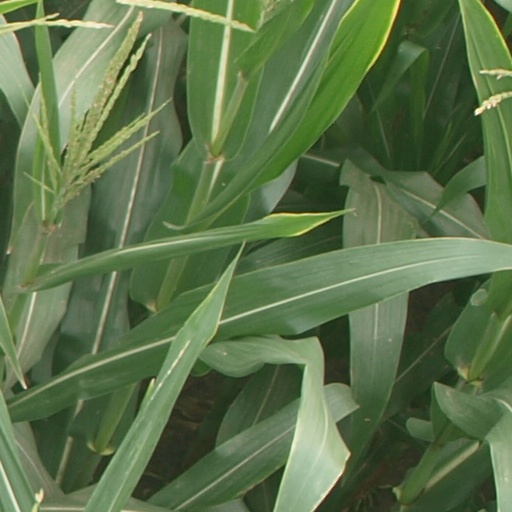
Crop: maize; corn